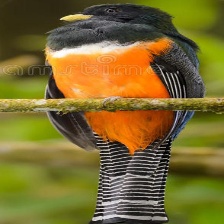
Species: RED NAPED TROGON
Scientific name: HARPACTES KASUMBA